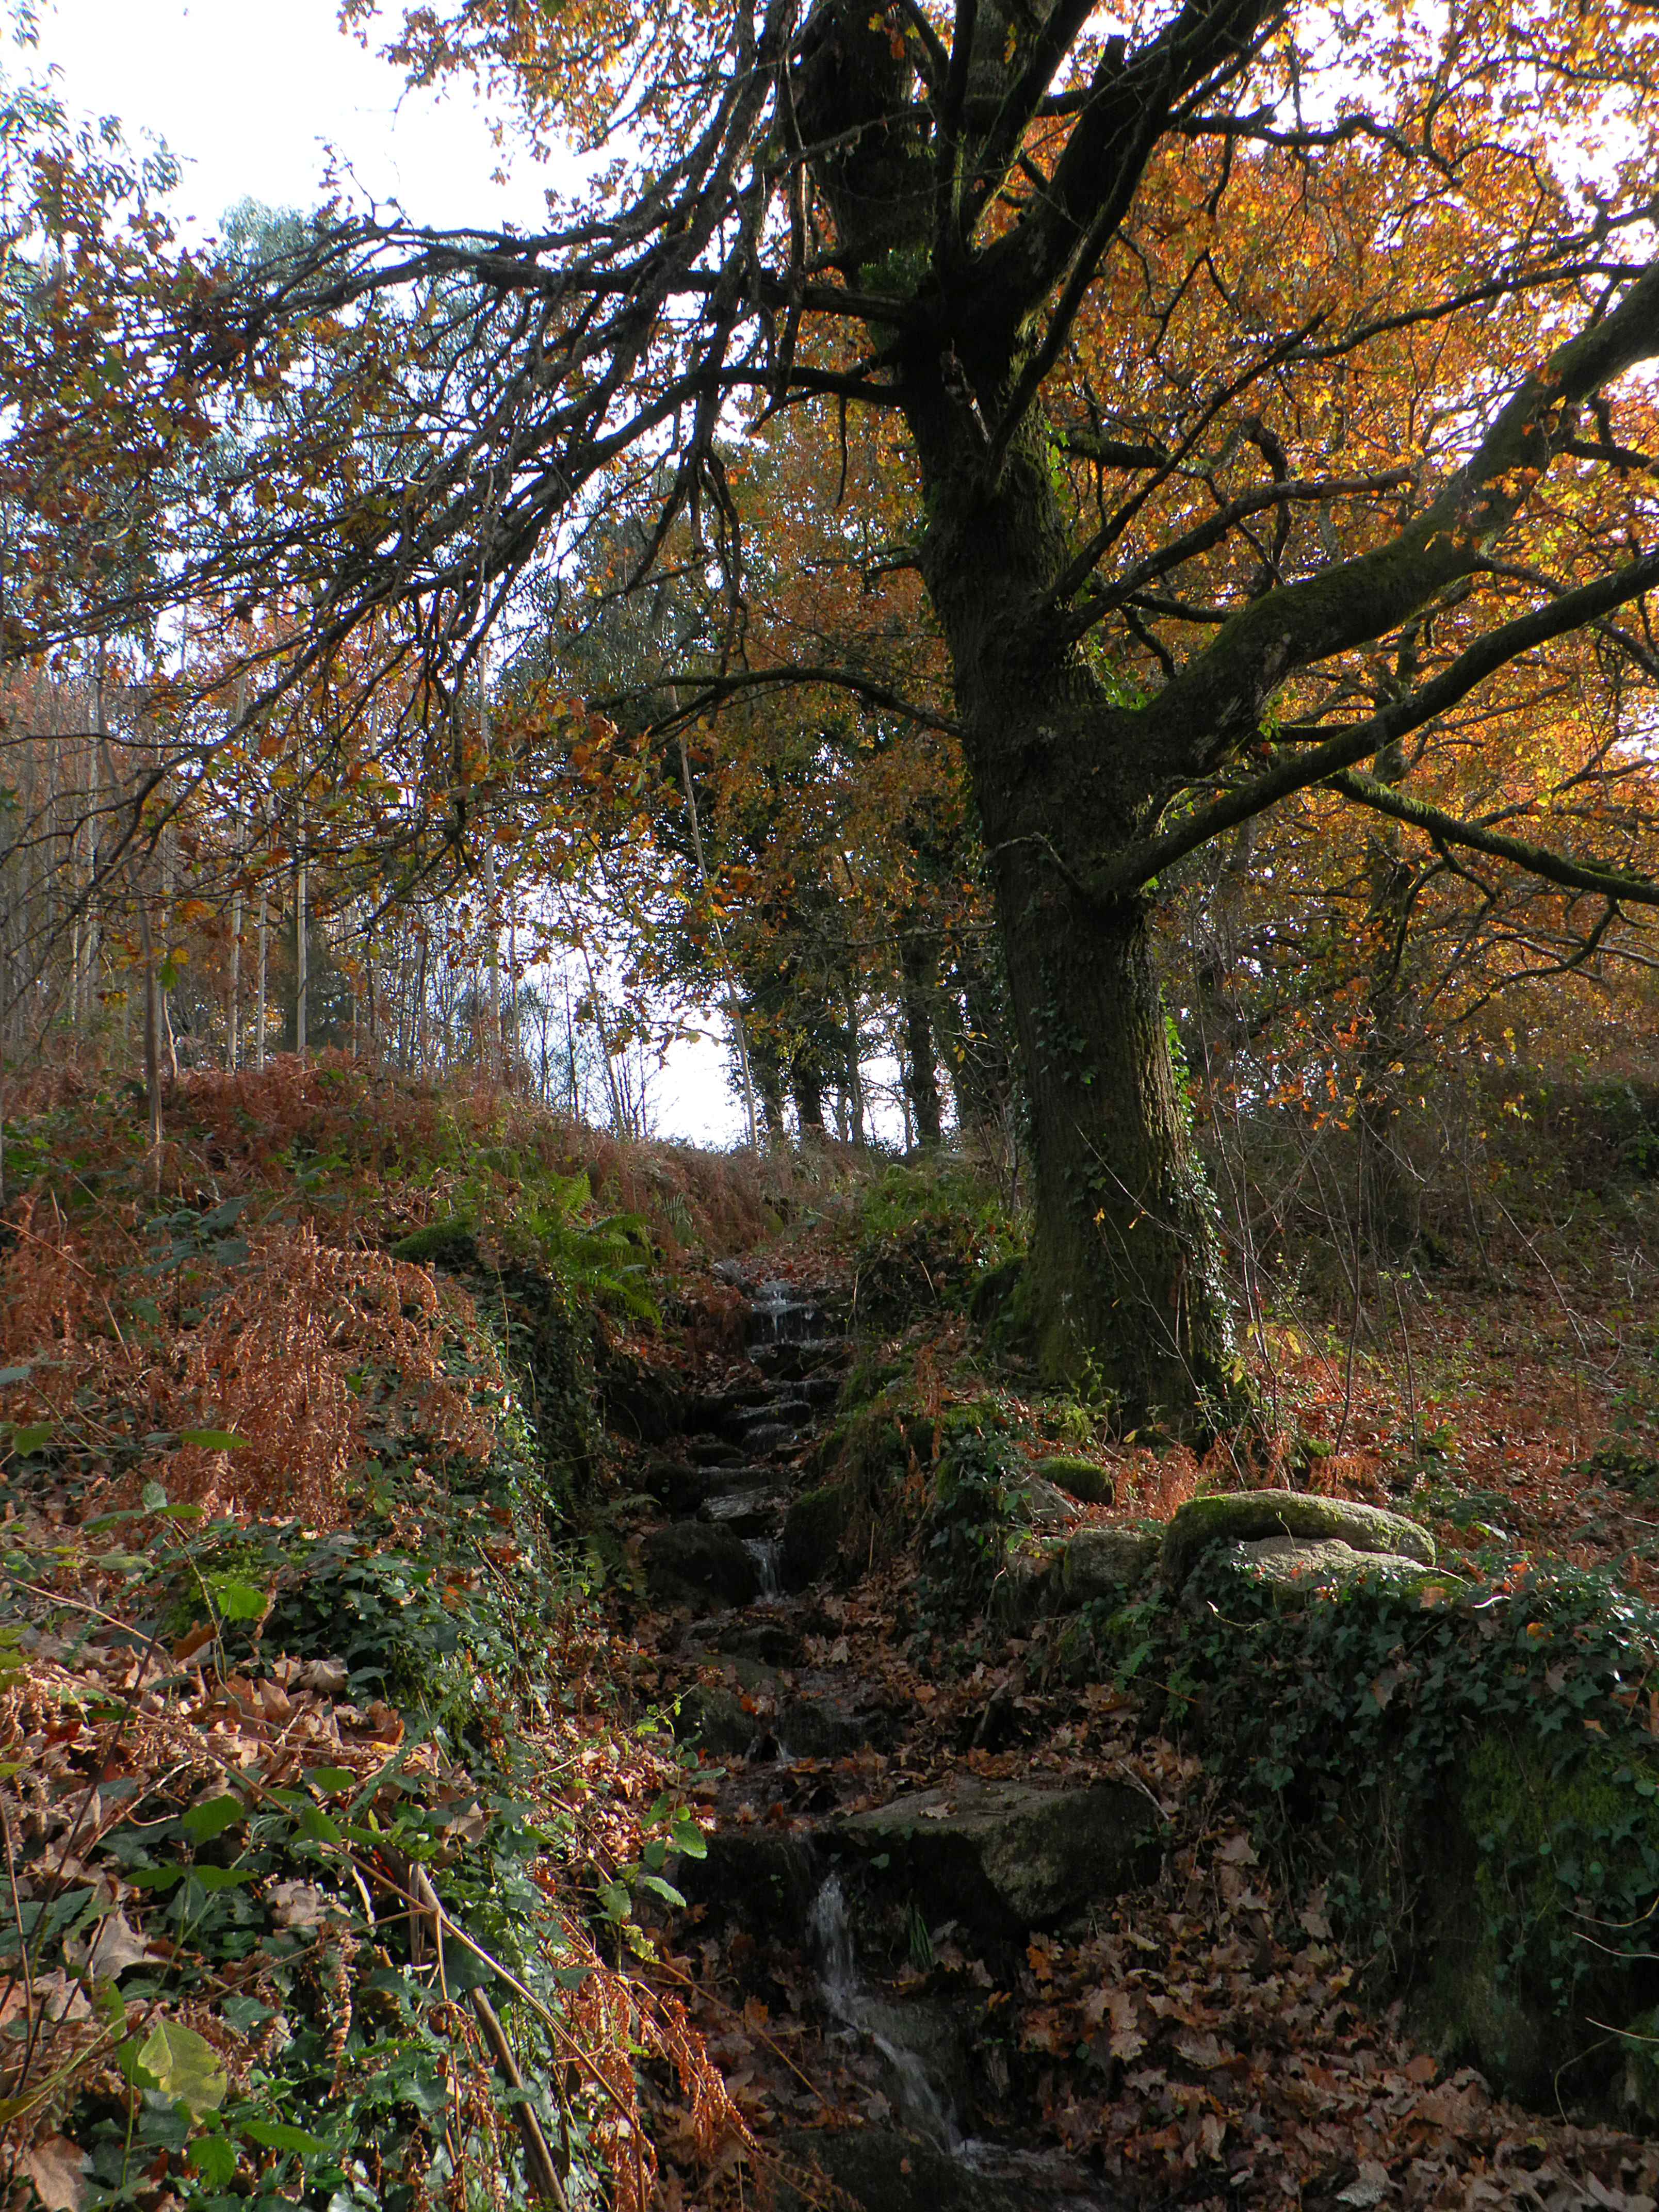
tree, forest, wilderness, plant, trail, leaf, flower, stream, autumn, park, garden, season, spain, deciduous, galicia, pontevedra, woodland, ecosystem, espana, ggl1, alama, riobarbeira, woody plant